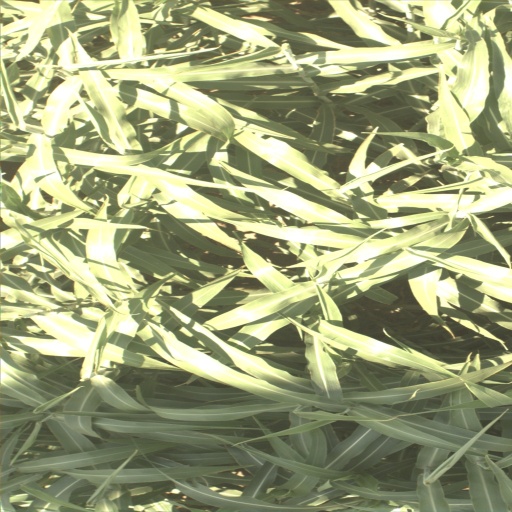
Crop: sorghum